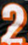
Number: 2